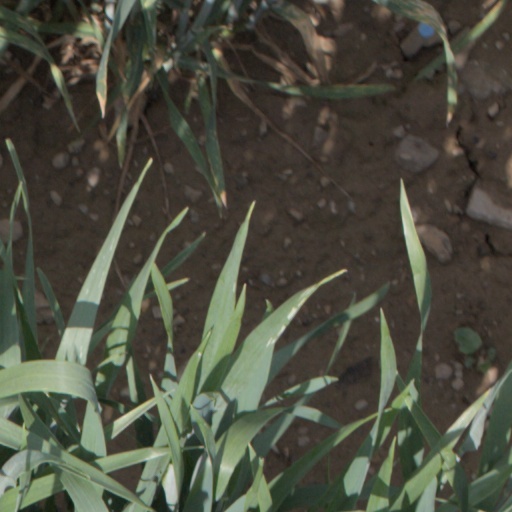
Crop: wheat